German surrender at Lüneburg Heath

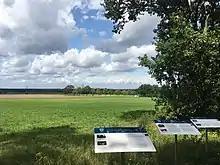
Timeloberg, Wendisch Evern. On the horizon, the church towers of Lüneburg can be seen – one of the reasons why the Allies had chosen the Timeloberg hill as a place of surrender: the surrender should be signed with a view of a defeated German city.

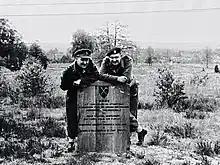
HERE – AT 18.30 HOURS on the 4th of May 1945 A Delegation from the German High Command Surrendered Unconditionally to Field Marshal Montgomery.

Lüneburg had been captured by the British forces on 18 April 1945 with Montgomery establishing his headquarters at a villa in the village of Häcklingen. A German delegation arrived at his tactical headquarters on the Timeloberg hill by car on 3 May, having been sent by "Großadmiral" Karl Dönitz who had been nominated President and Supreme Commander of the German armed forces by Adolf Hitler in his last will and testament on 29 April. Dönitz was aware of the allied occupation zones intended for Germany from a plan that had fallen into German hands. He therefore hoped that protracted partial and local surrender negotiations might buy time for troops and refugees in the east to seek refuge from the Red Army, whilst holding open a pocket to provide sanctuary on the west bank of the River Elbe.